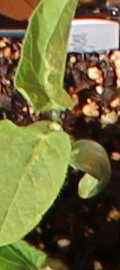
Label: Soybean